Ada, or Ardor: A Family Chronicle

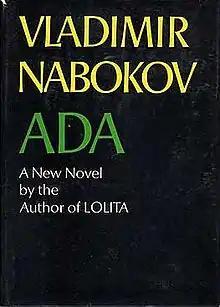
First Edition Cover

Ada, or Ardor: A Family Chronicle is a novel by Vladimir Nabokov. It was originally published in 1969 by McGraw Hill Book Company and is currently published by Penguin Random House.